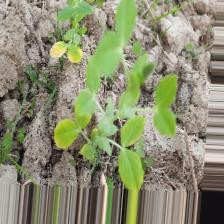
Label: Ascochyta blight